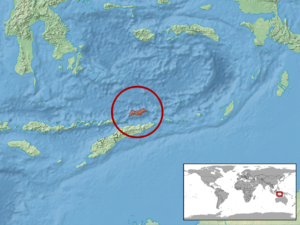
Cyrtodactylus wetariensis est une espèce de geckos de la famille des Gekkonidae.